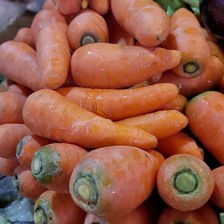
Label: others